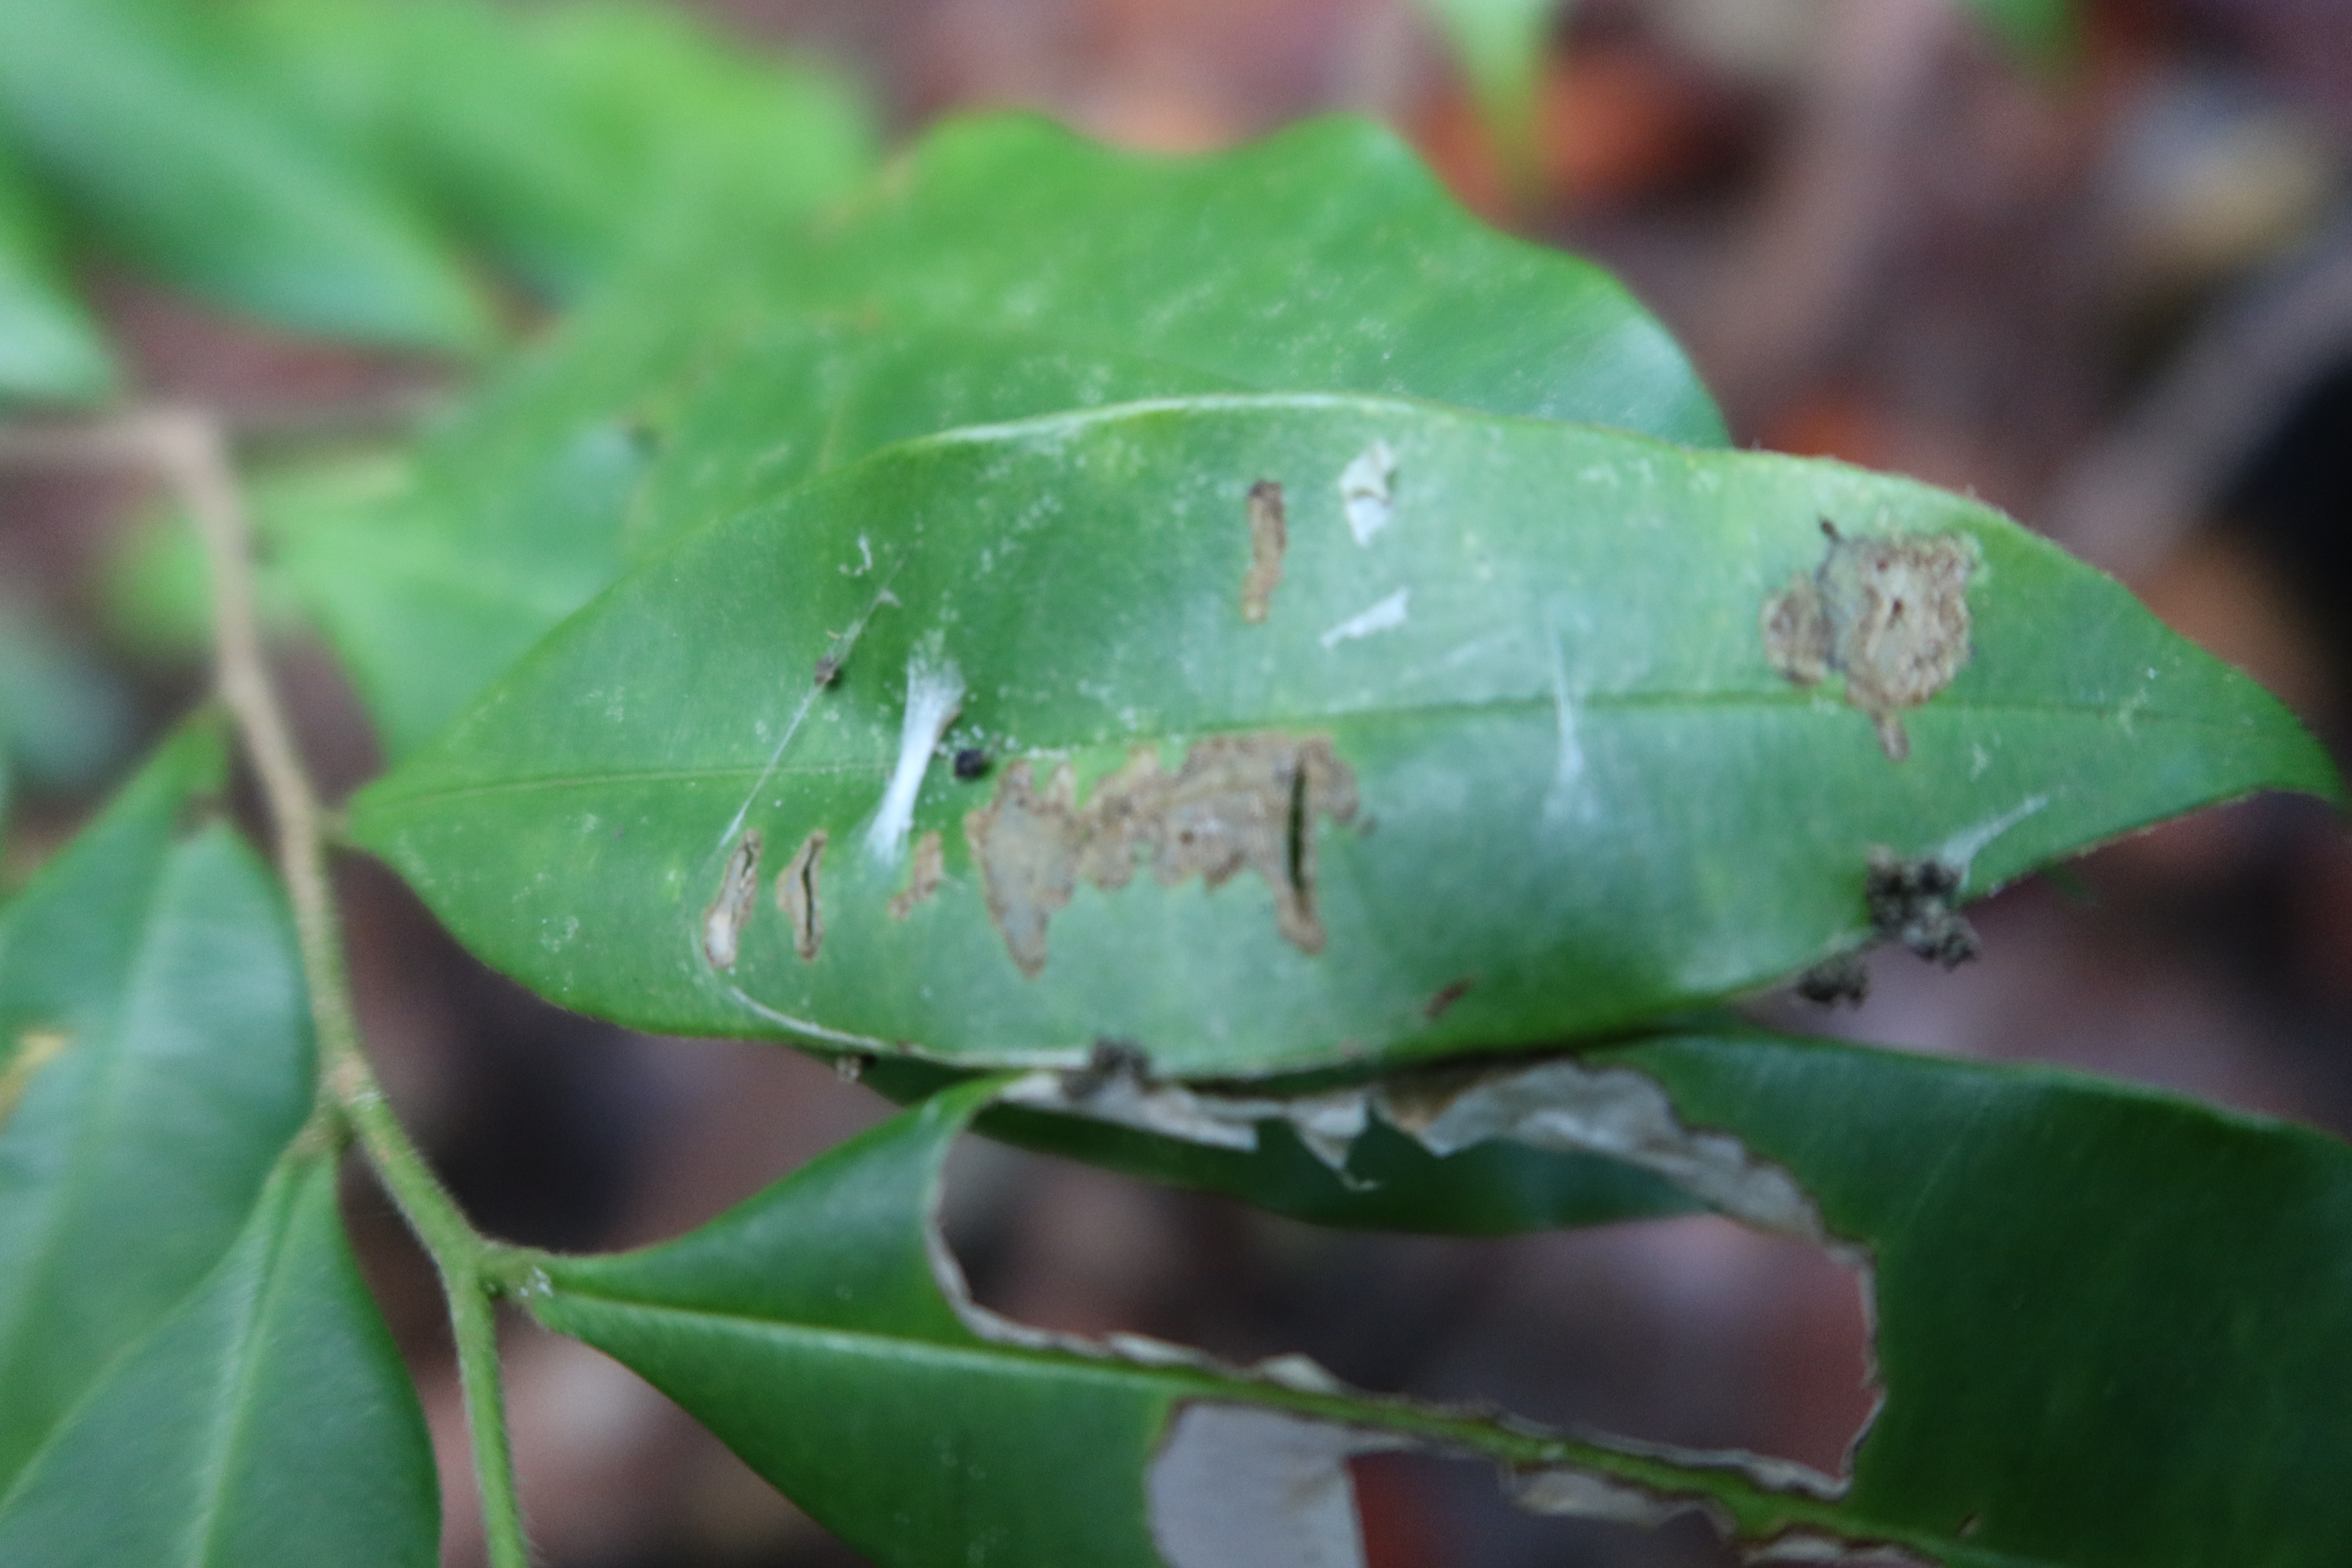
Label: Translucent lesion